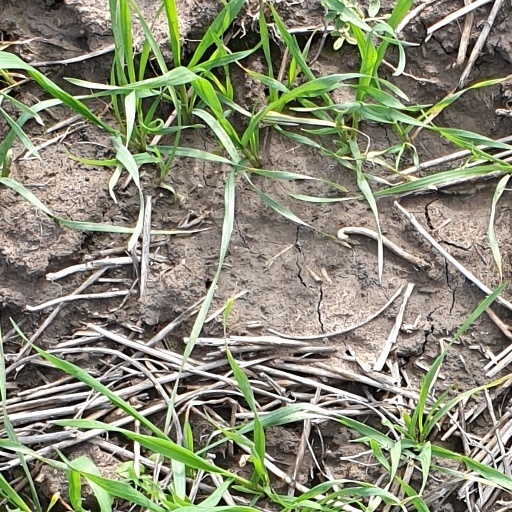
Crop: wheat